Megalith

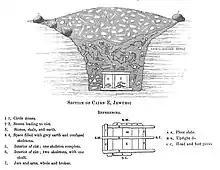
Cross section of a megalithic burial site

Dolmens are also in Apulia and in Sicily. In this latter region, they are small structures located in Mura Pregne (Palermo), Sciacca (Agrigento), Monte Bubbonia (Caltanissetta), Butera (Caltanissetta), Cava Lazzaro (Siracusa), Cava dei Servi (Ragusa), Avola (Siracusa), and Argimusco in Montalbano Elicona (Messina). Dating to the Early Bronze Age (2200–1800 BC), the prehistoric Sicilian buildings were covered by a circular mound of earth. In the dolmen of Cava dei Servi, archaeologists found numerous human bone fragments and some splinters of Castelluccian ceramics (Early Bronze Age) which confirmed the burial purpose of the artefact.